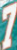
Number: 7